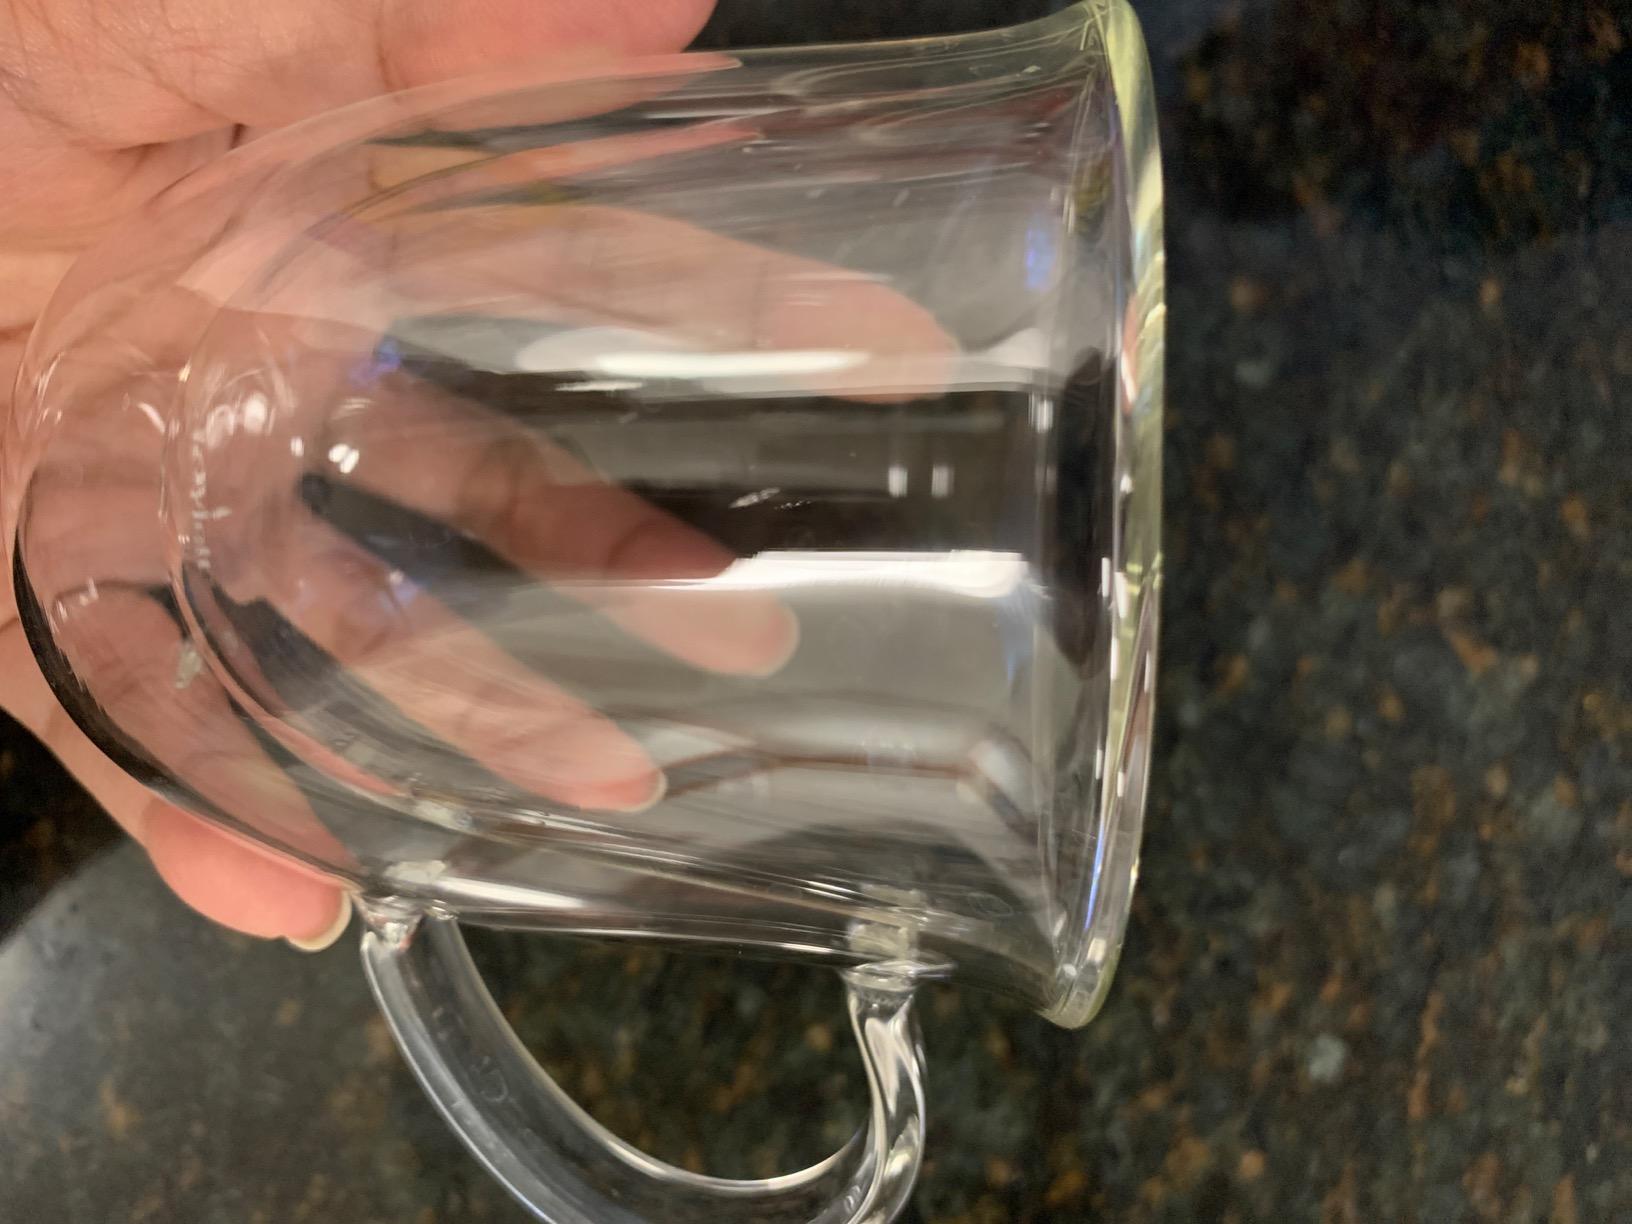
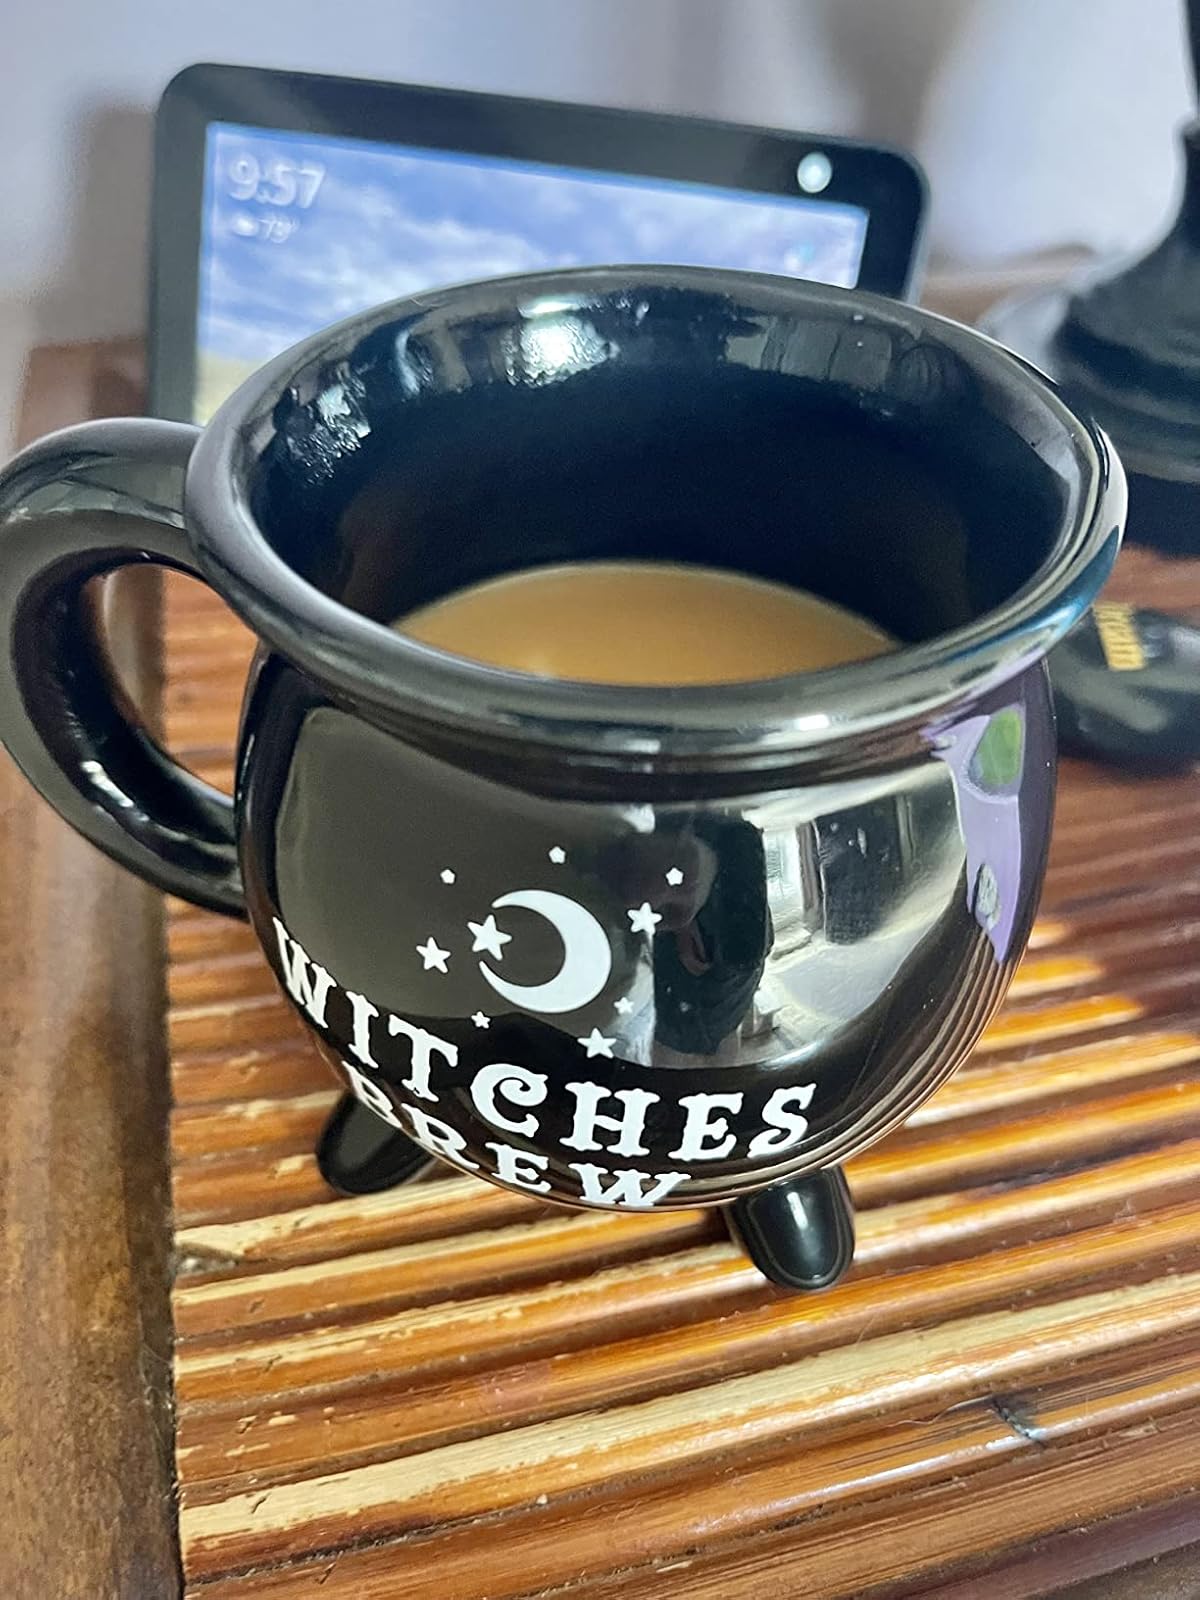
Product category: items_mug
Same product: no